New Bohemia, Virginia

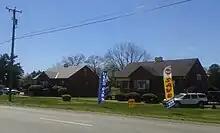
New Bohemia, Virginia

New Bohemia is an unincorporated community in Prince George County, Virginia, United States, along U.S. Route 460. It was also once known as Wells or Wells Station.